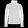
Label: Coat